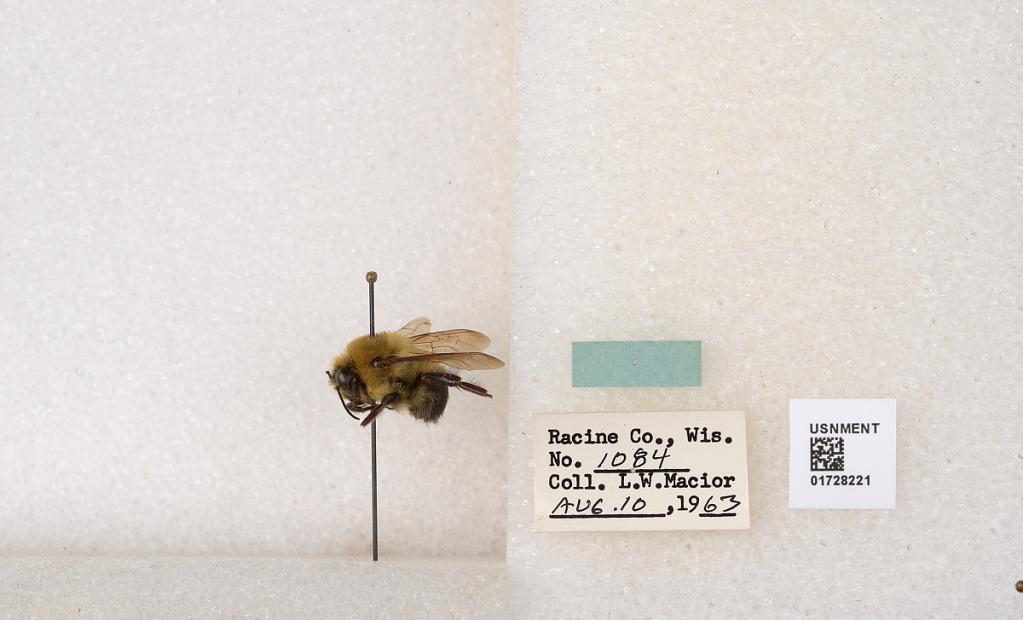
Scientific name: Bombus (Separatobombus) griseocollis (De Geer)
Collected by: L. Macior
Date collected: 1963-8-10
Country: United States
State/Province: Wisconsin
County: Racine
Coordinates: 42.7299, -87.8123